Case Broderick

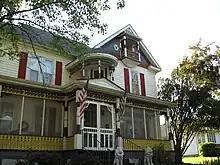
Broderick family home in Holton, Kansas.

Case Broderick (September 23, 1839 – April 1, 1920) was an American politician and jurist who served as Associate Justice of the Idaho Territorial Supreme Court from 1884 to 1888 and as U.S. Representative from Kansas from 1891 to 1899.